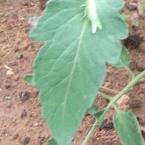
Crop: Tomato
Condition: healthy-leaf